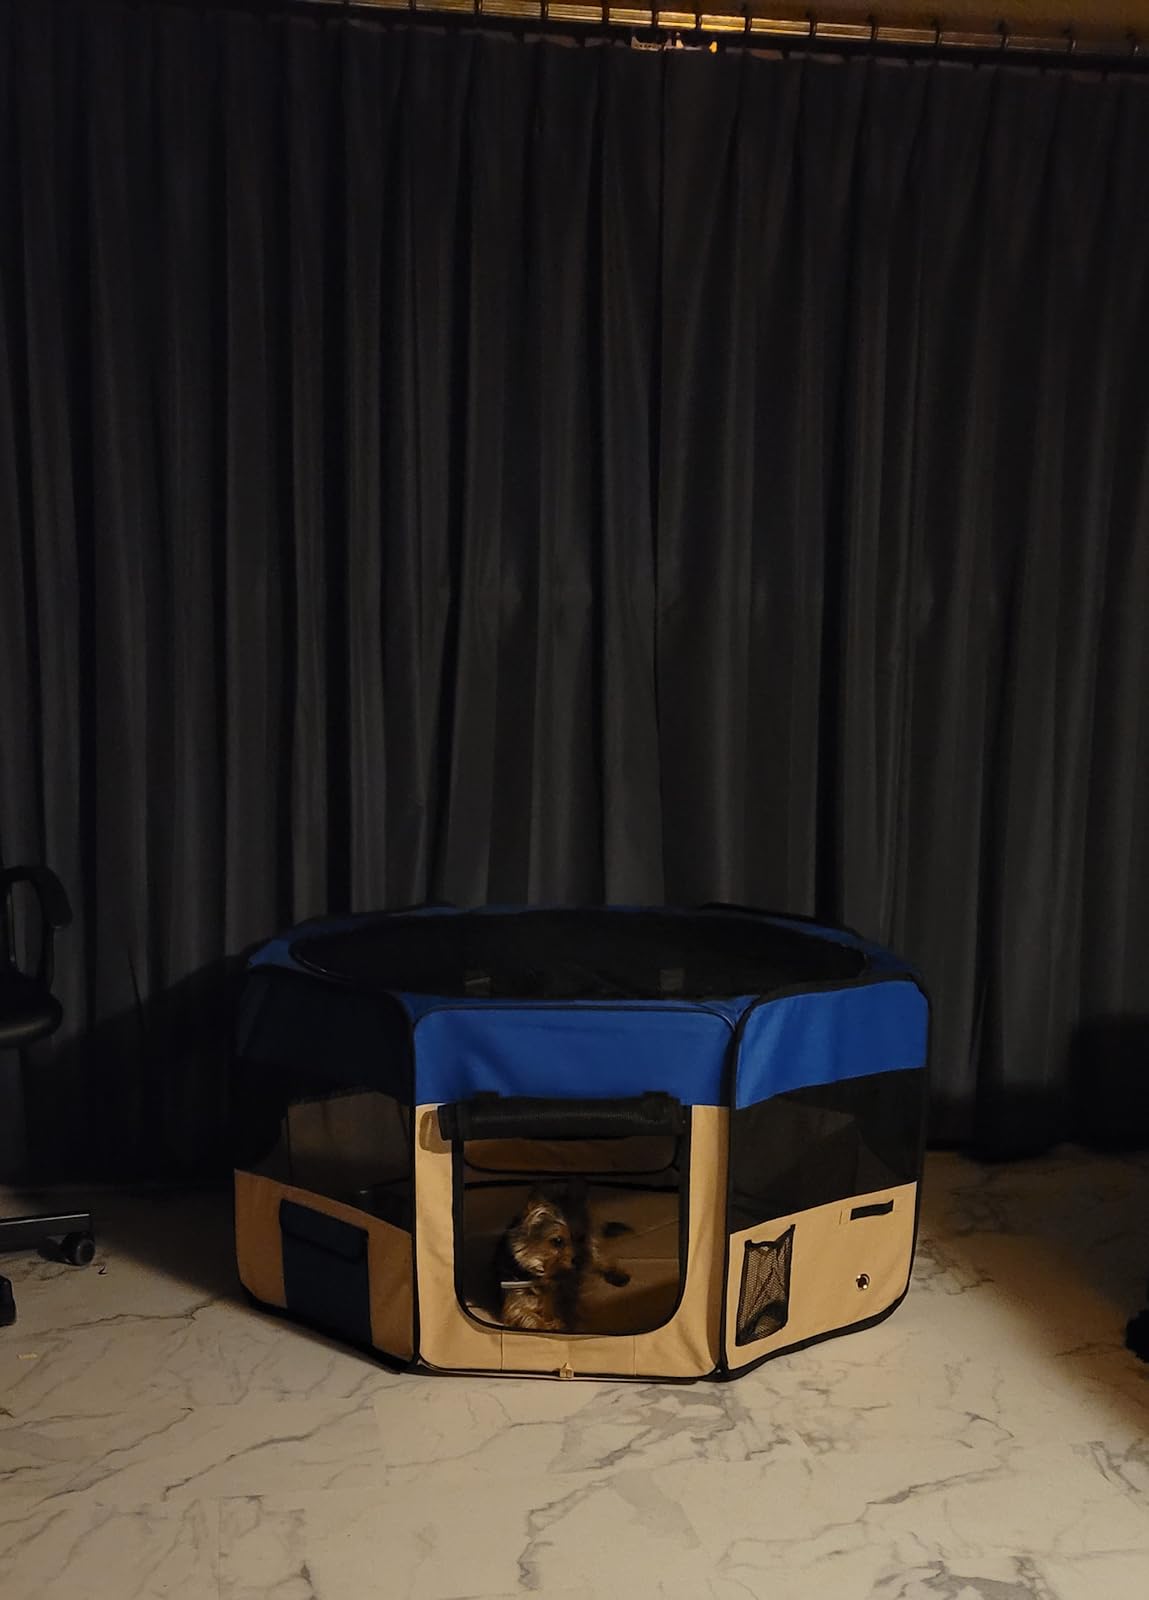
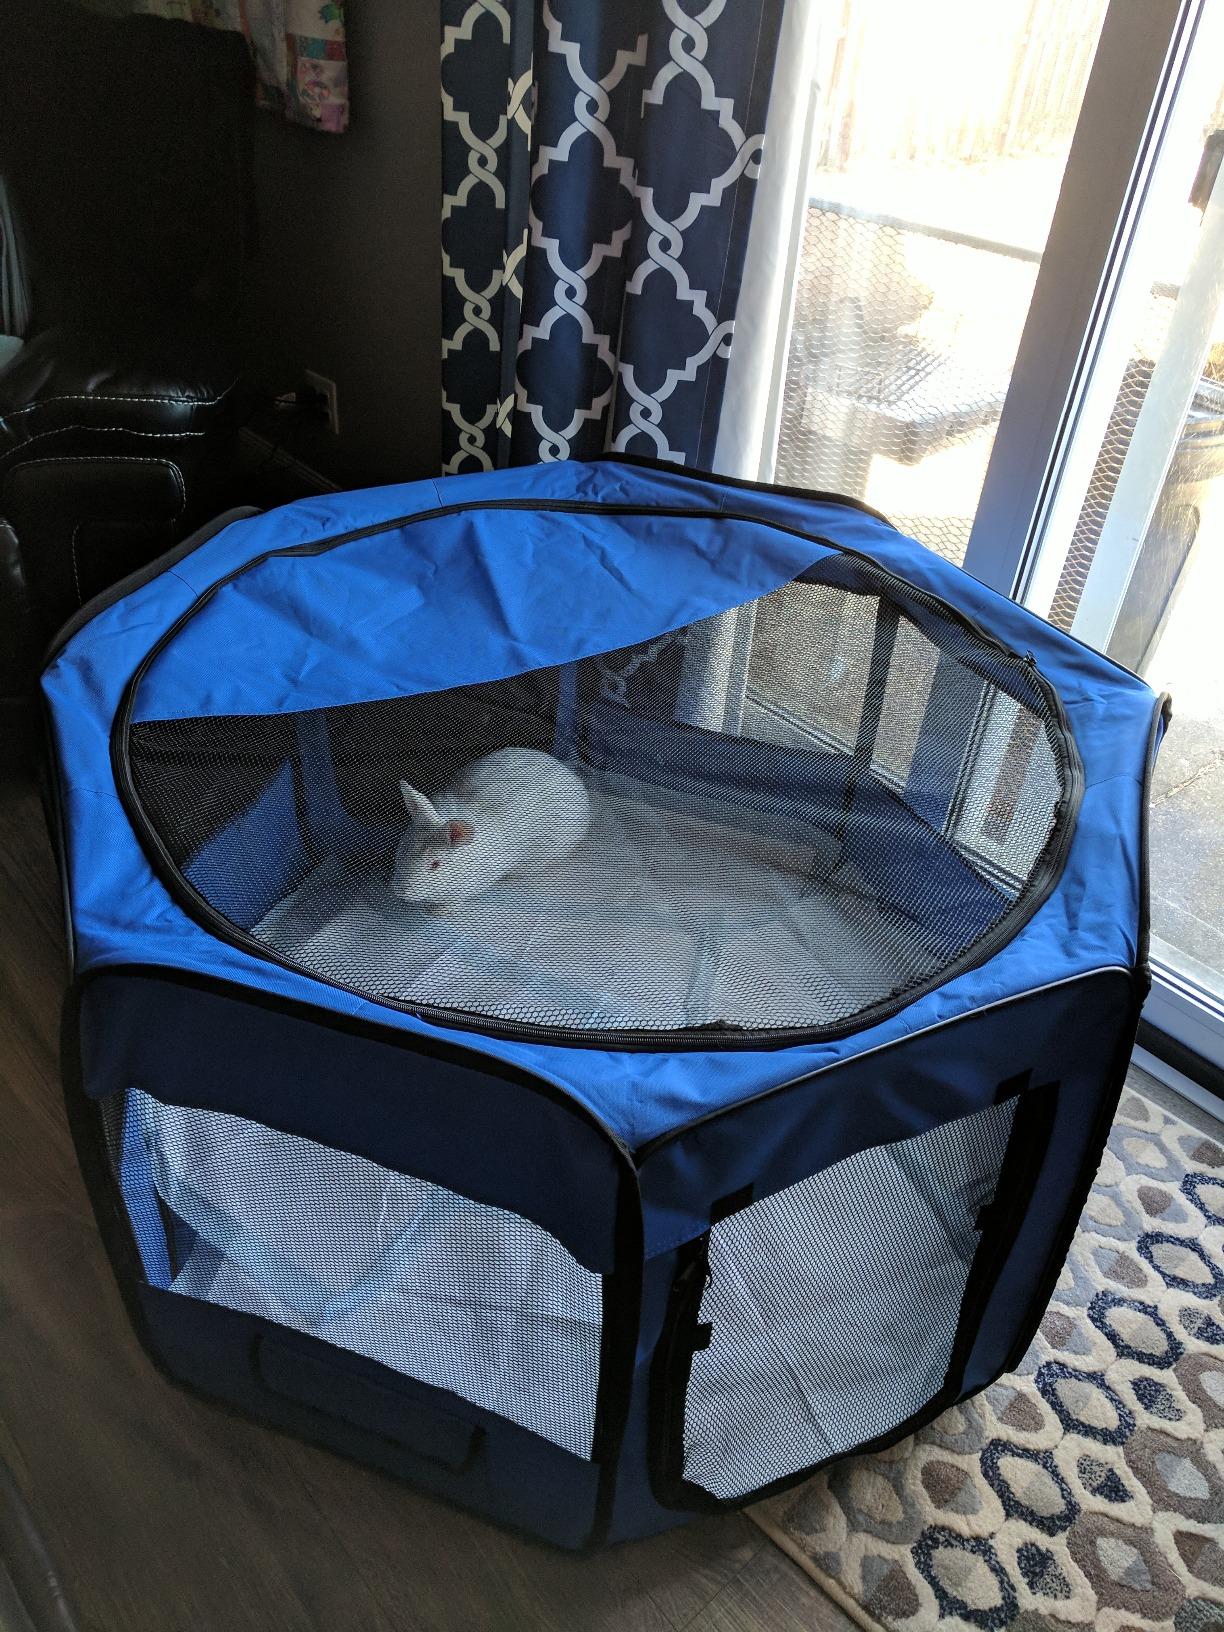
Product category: items_kennel
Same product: no